Jordan Ayew

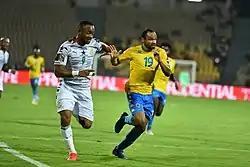
Ayew (left) playing for Ghana at the 2021 African Cup of Nations

On 25 July 2019, Ayew made the move permanent with a £2.5m transfer from Swansea City on a three-year deal. Ayew scored his first goal of the season on 24 August 2019 against Manchester United at Old Trafford, netting the opener in the first half against the run of play, latching on to Jeffrey Schlupp's flick-on as Crystal Palace secured an historic 2–1 victory.